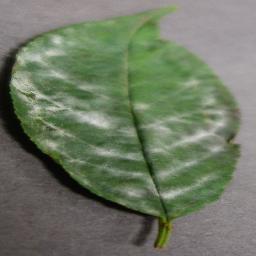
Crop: cherry
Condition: (including_sour)_powdery_mildew